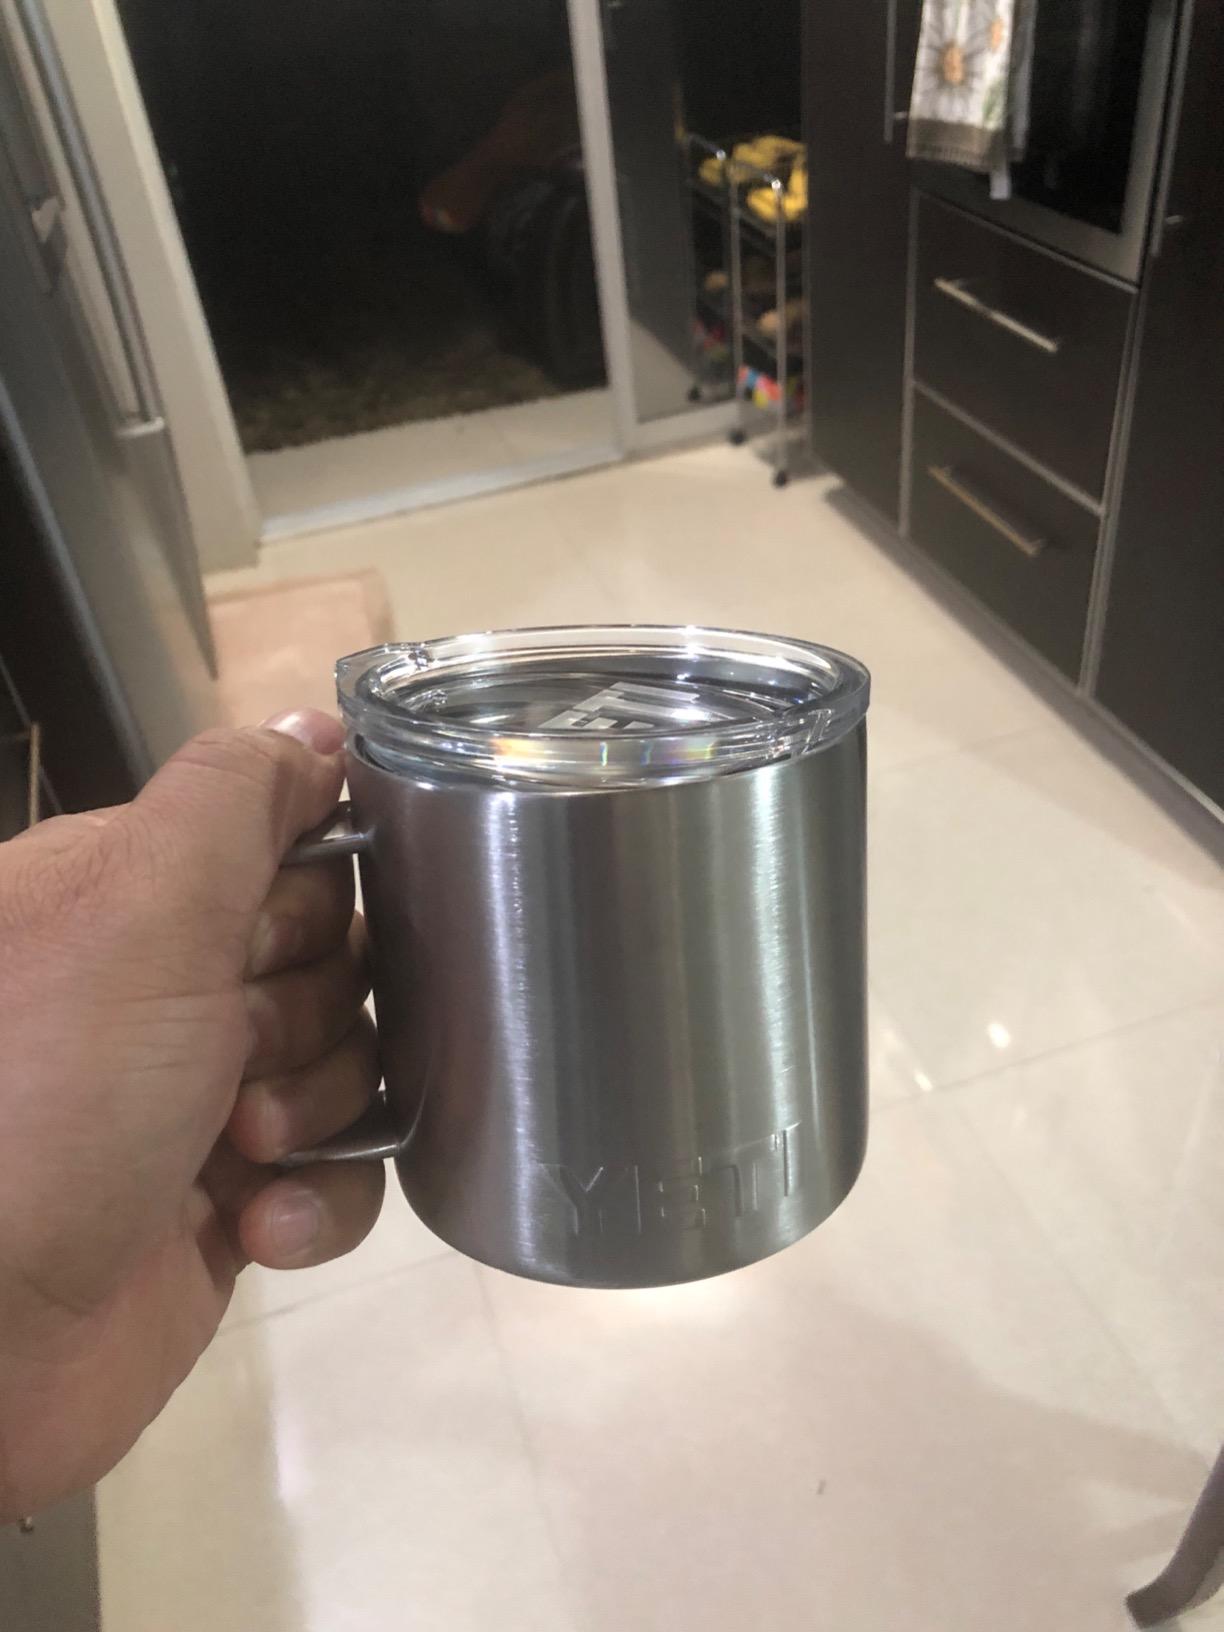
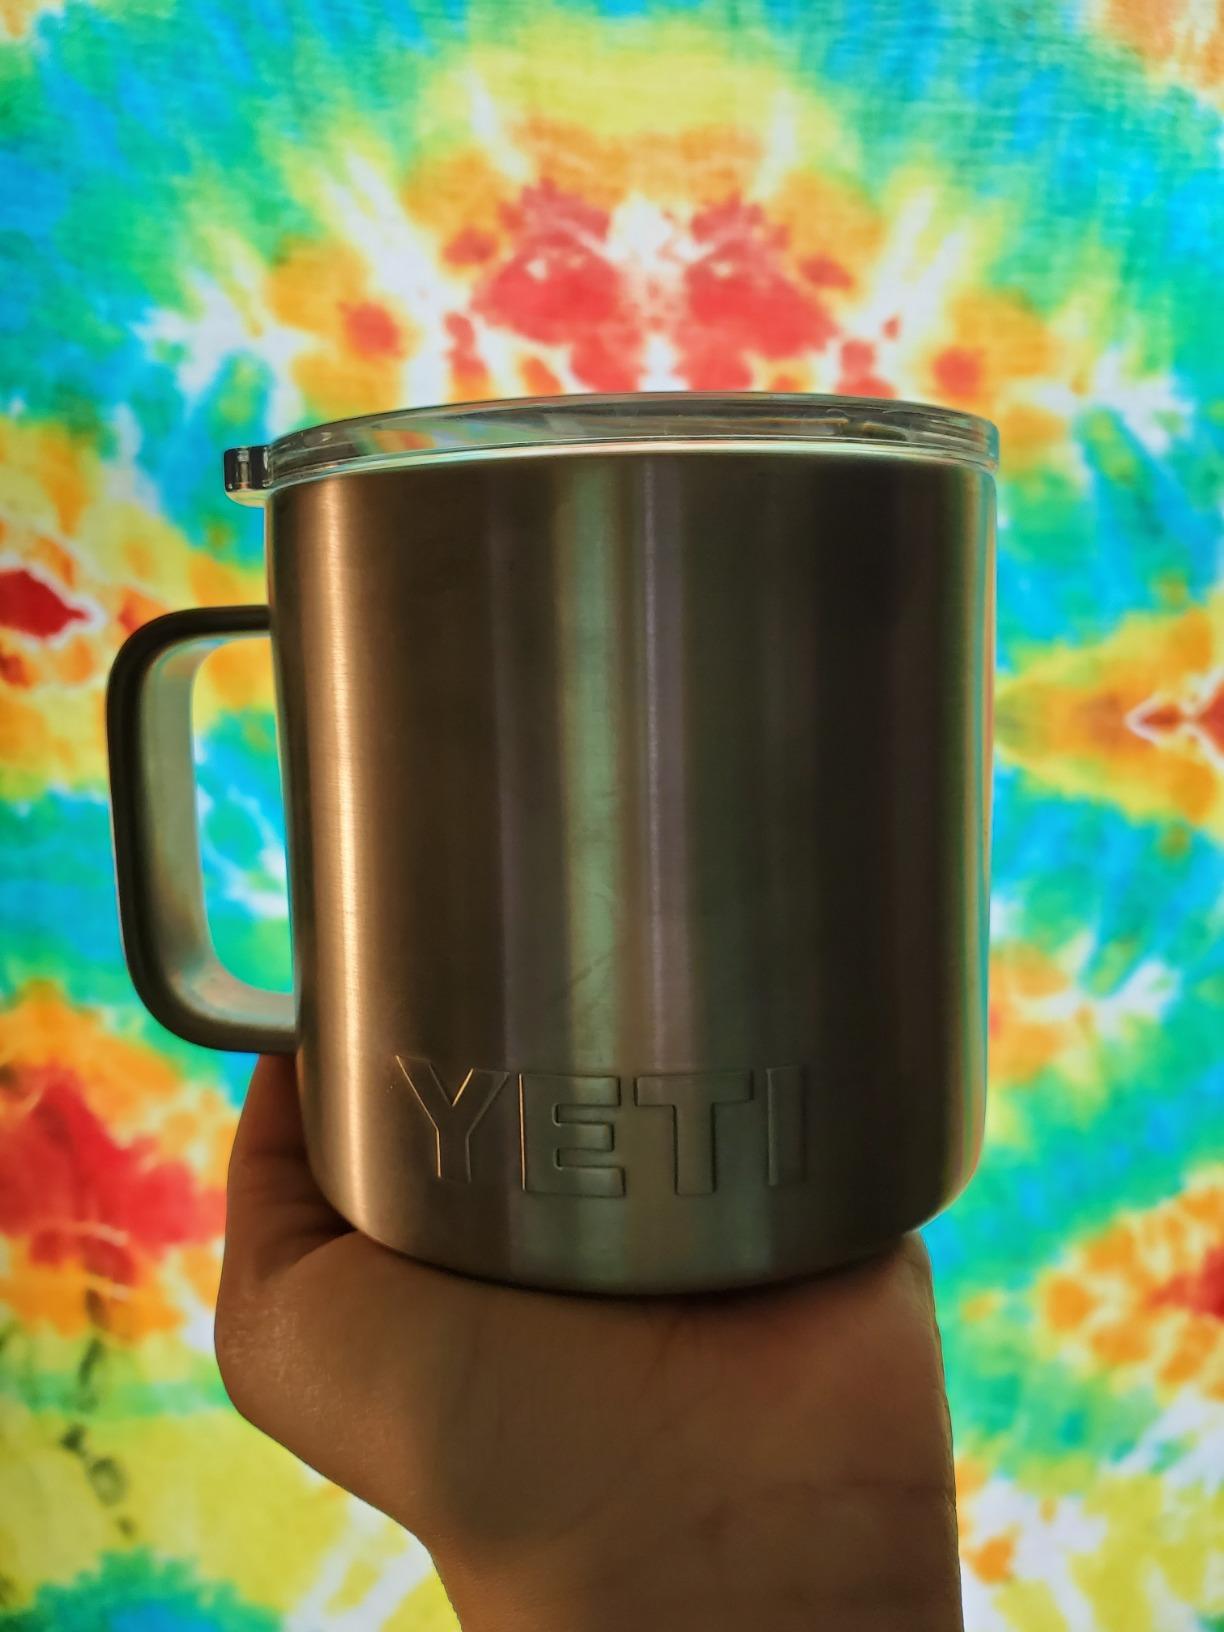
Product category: items_mug
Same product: yes